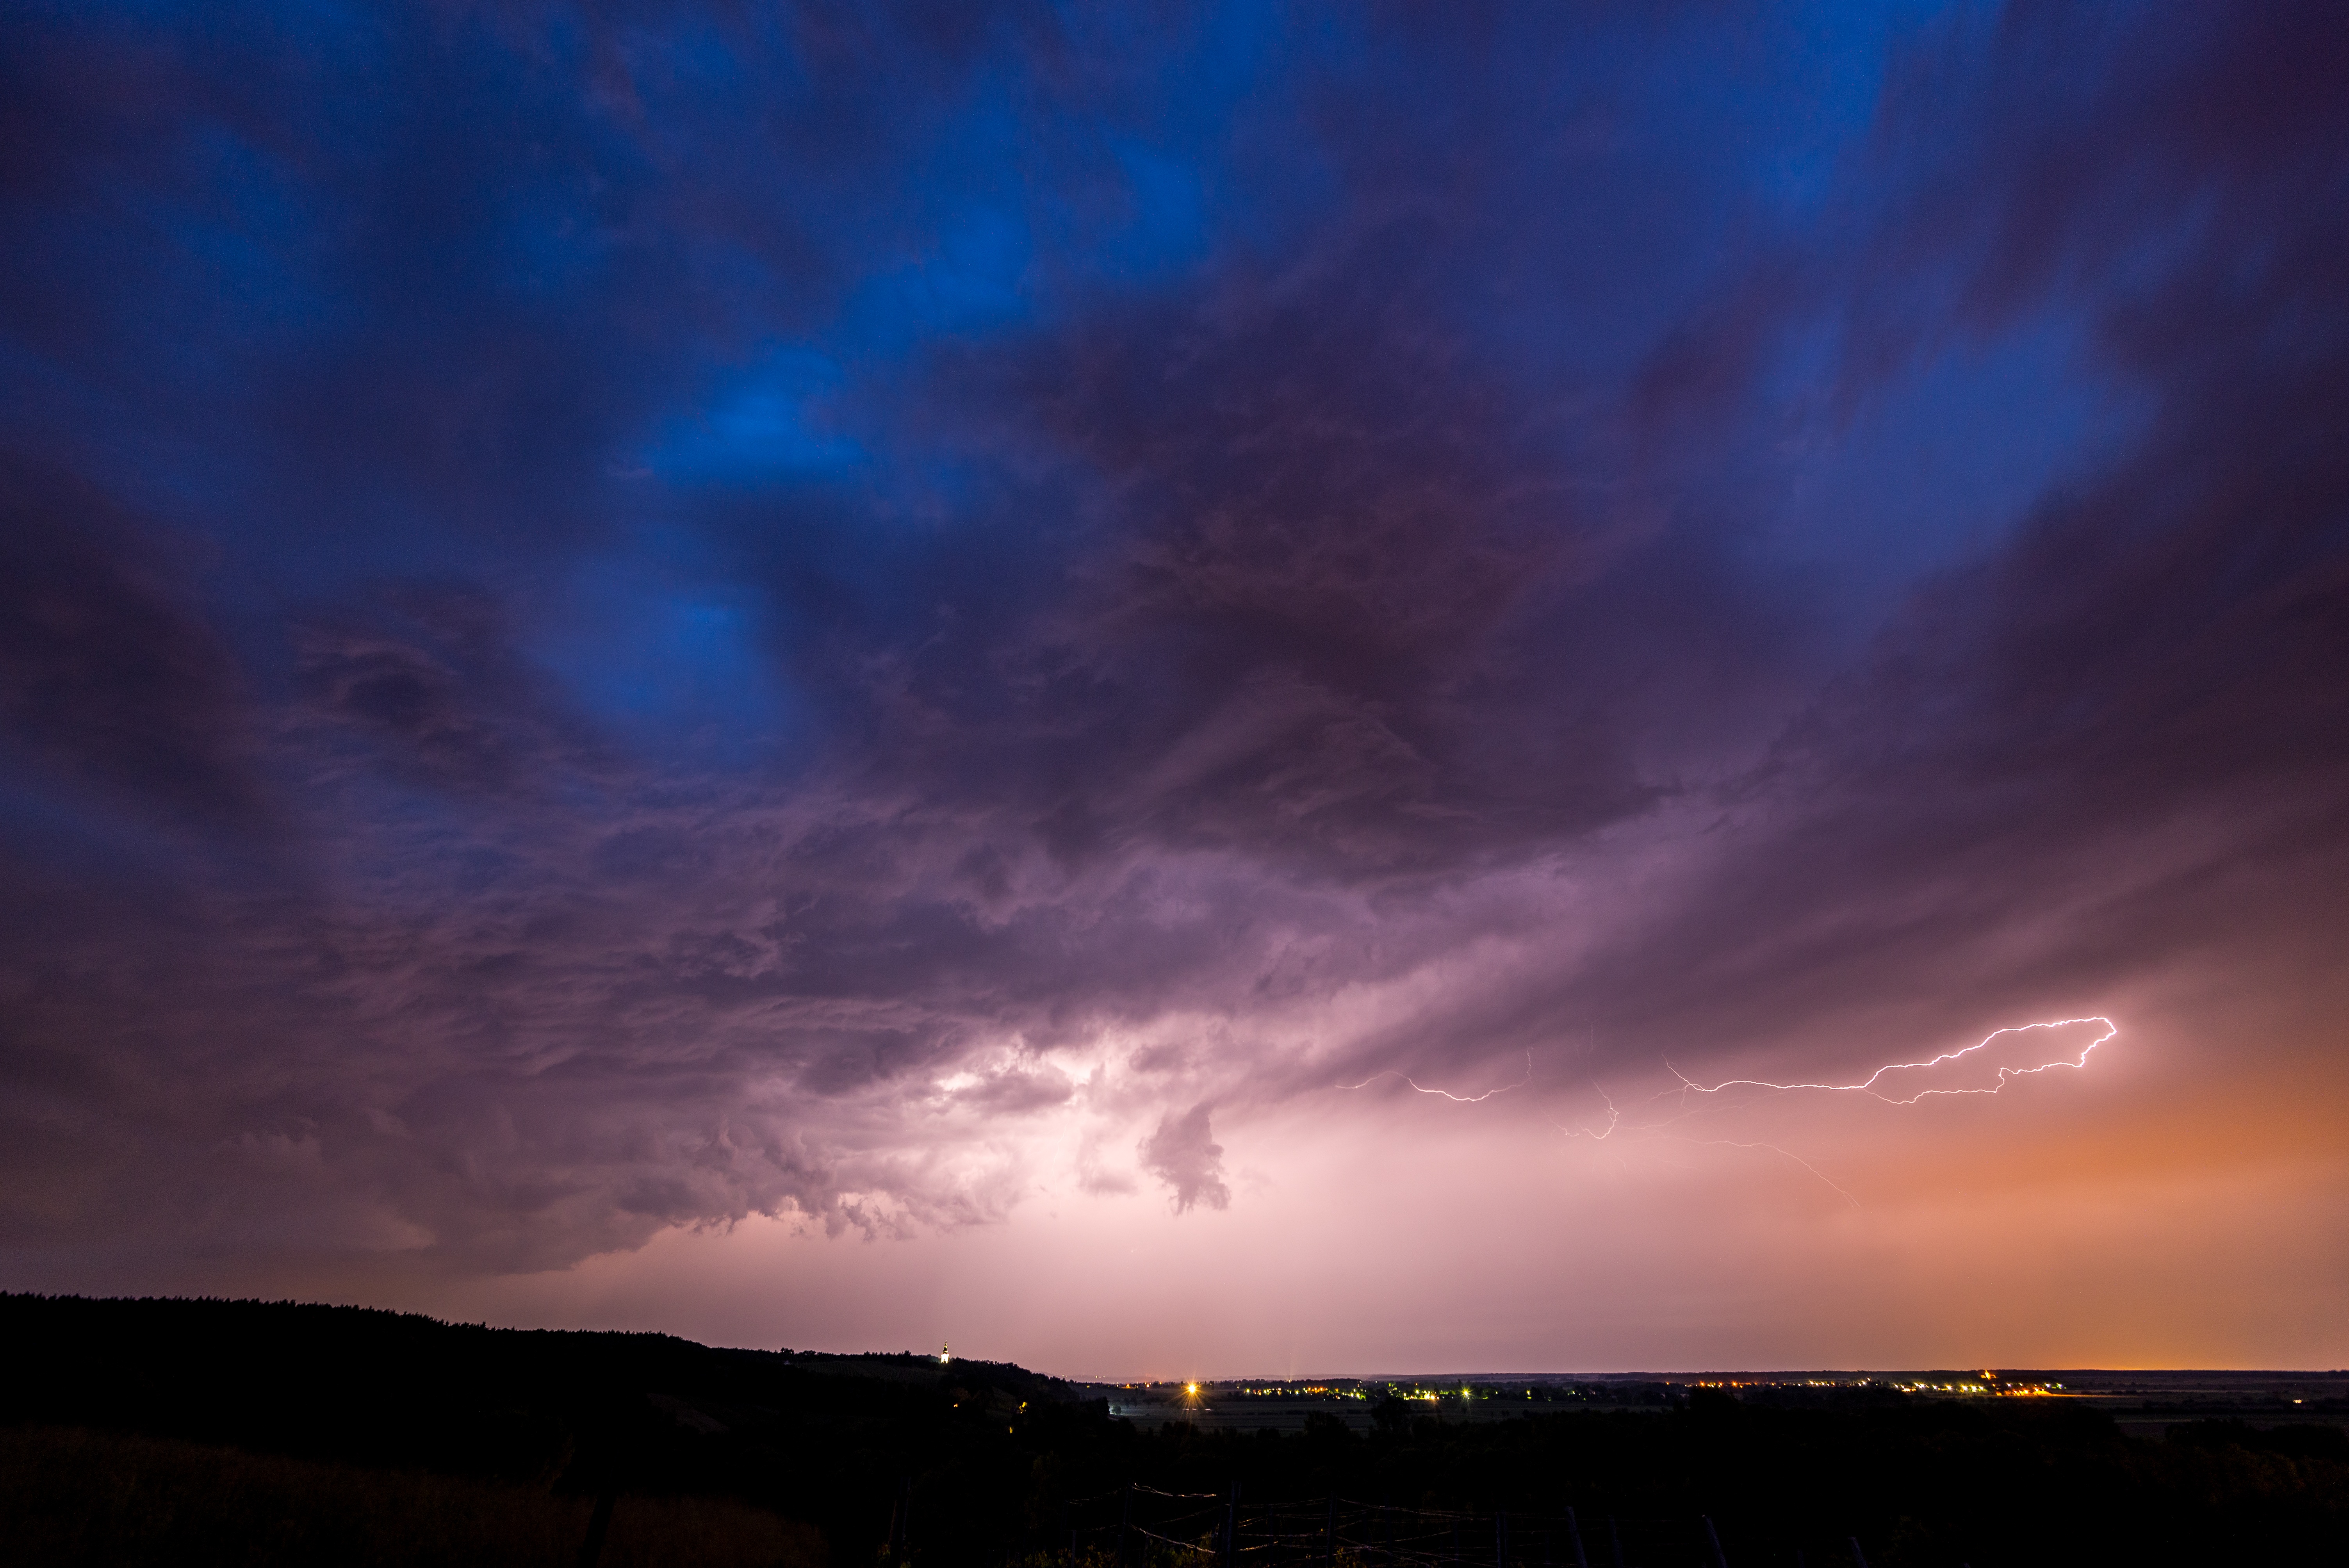
landscape, nature, horizon, cloud, sky, sunrise, sunset, night, sunlight, dawn, atmosphere, dark, dusk, evening, weather, storm, darkness, electricity, lightning, thunder, flash, clouds, thunderstorm, afterglow, flash of lightning, discharge, force of nature, meteorological phenomenon